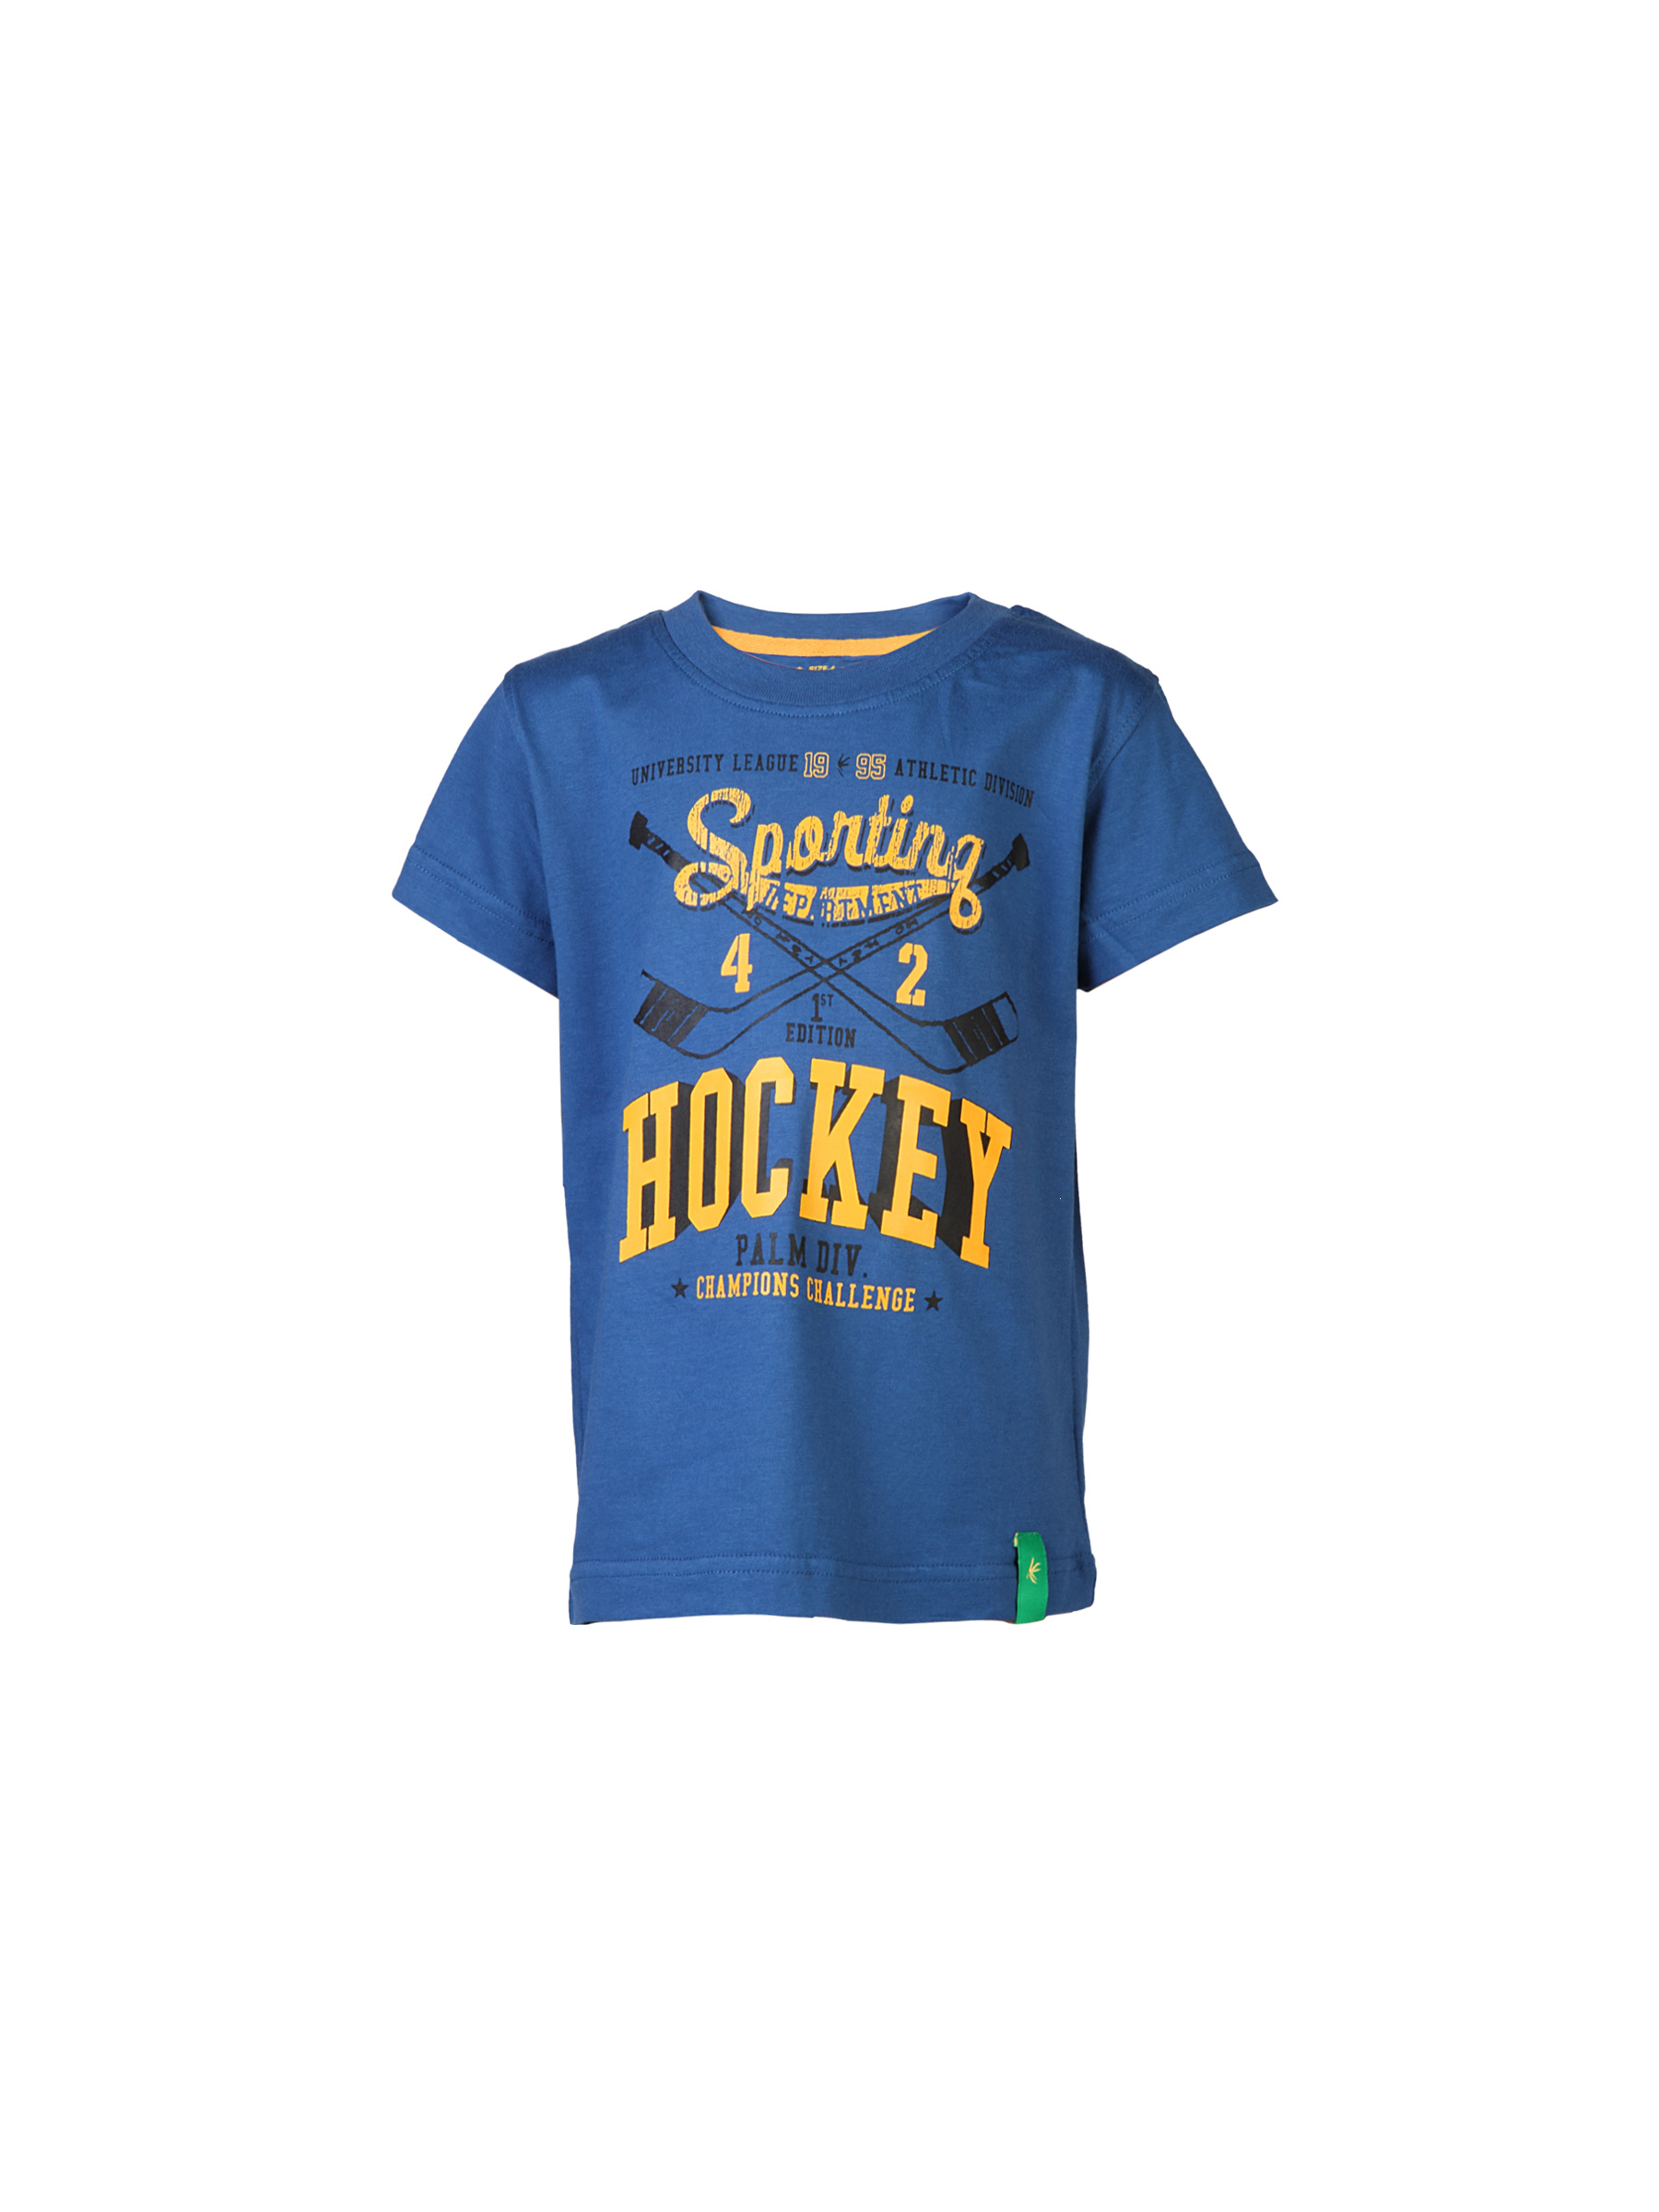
Palm Tree Kids Boys Printed Blue Tshirts
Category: Apparel / Topwear / Tshirts
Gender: Men
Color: Blue
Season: Fall 2011
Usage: Casual